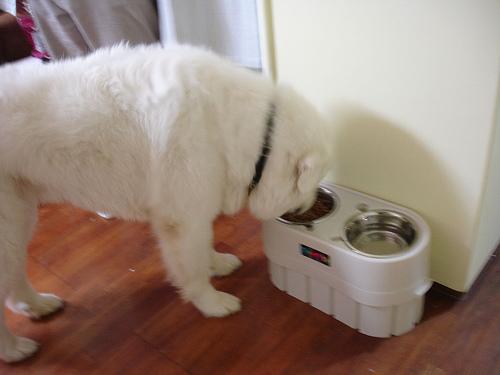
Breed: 225-n000073-Great_Pyrenees